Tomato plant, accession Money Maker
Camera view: bottom (45 deg); turntable rotation: 210 degrees
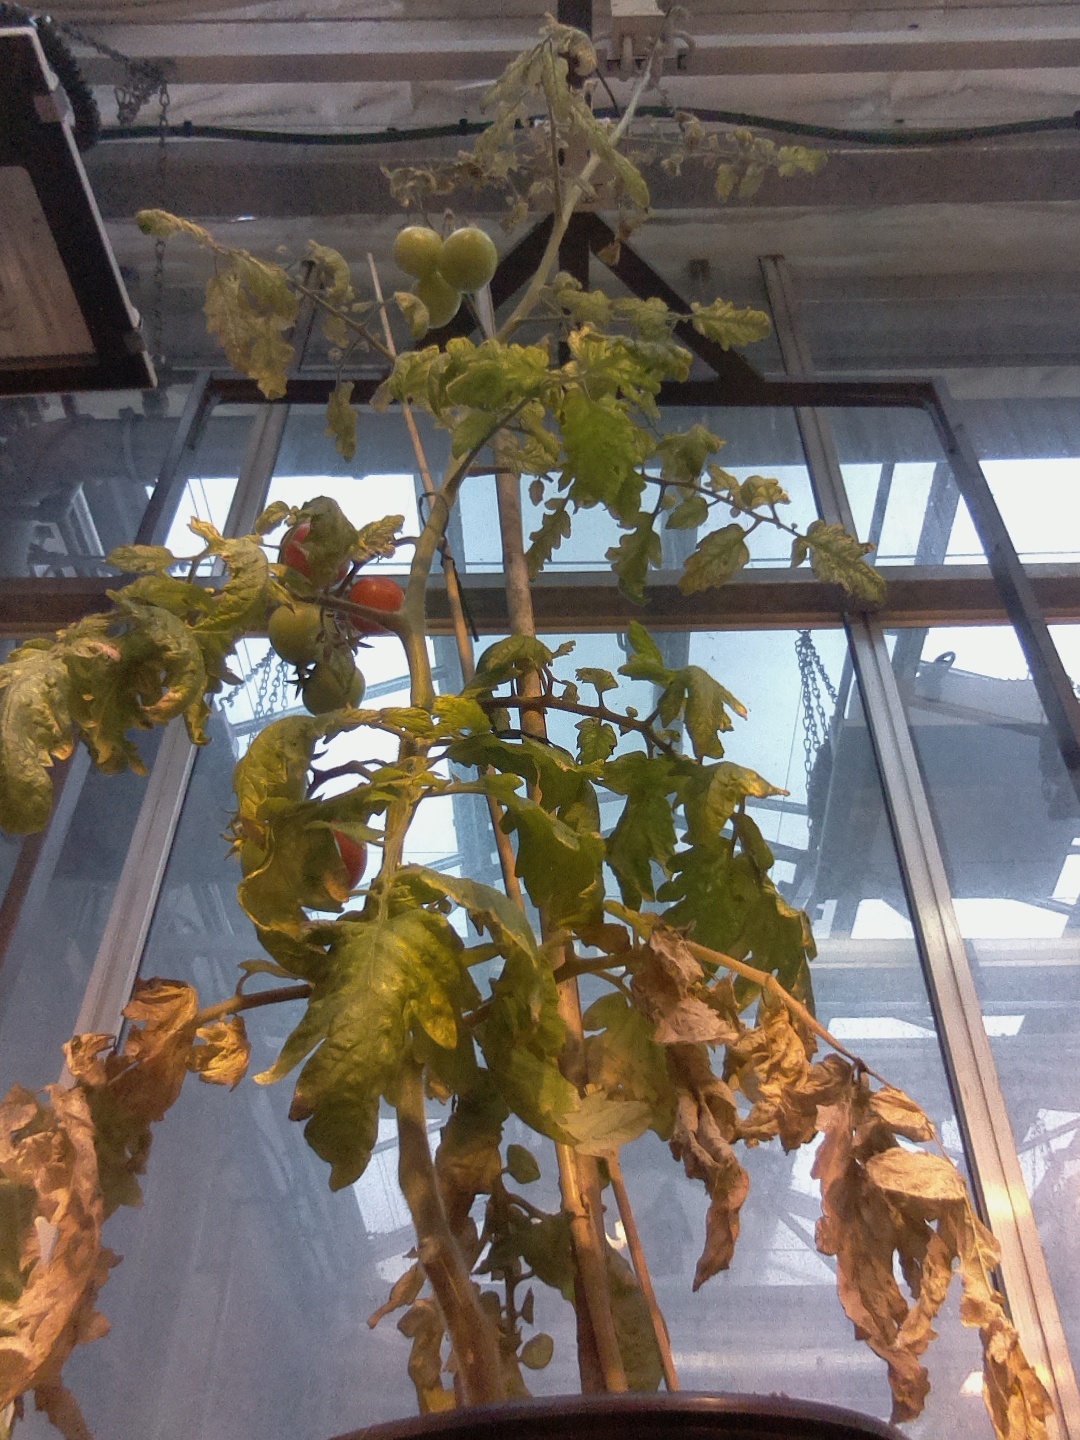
BBCH growth stage 83: 30%-40% of fruits show typical fully ripe color